Polaroid Z340

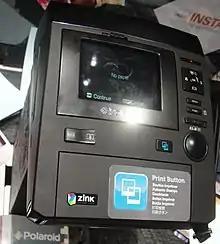
Polaroid Z340

The Polaroid Z340 is a digital camera that includes a system that can print a photograph on special paper in 45 seconds. It was introduced on November 8, 2011. It is a 14-megapixel digital camera that has a Zink printing system. The camera's printer does not use an ink cartridge. Instead, according to PC World, "cyan, yellow and magenta crystals inside the Zink printing paper are clear until heated by the photo process to create the images." The camera includes basic photo editing software, and can add a variety of decorative borders to the prints.